Samuel

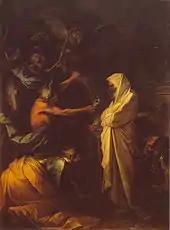
Apparition of the spirit of Samuel to Saul, by Salvator Rosa, 1668

During Samuel's youth at Shiloh, the Philistines inflicted a decisive defeat against the Israelites at Eben-Ezer, placed the land under Philistine control, and took the sanctuary's Ark for themselves. Upon hearing the news of the capture of the Ark of the Covenant, and the death of his sons, Eli collapsed and died. When the Philistines had been in possession of the Ark for seven months and had been visited with calamities and misfortunes, they decided to return the Ark to the Israelites.